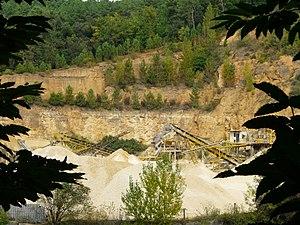
Carrière au sud-est de Madrazes, Sarlat-la-Canéda, Dordogne, France.